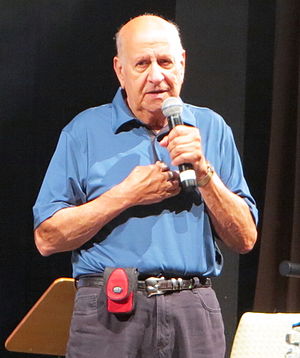
Memphis-mafiaen / Den faste stab
Joe Esposito (2013)
Memphis-mafiaen er det uofficielle navn på den stab af body-guards, sikkerhedsfolk og medhjælpende venner, der konstant befandt sig i nærheden af Elvis Presley.